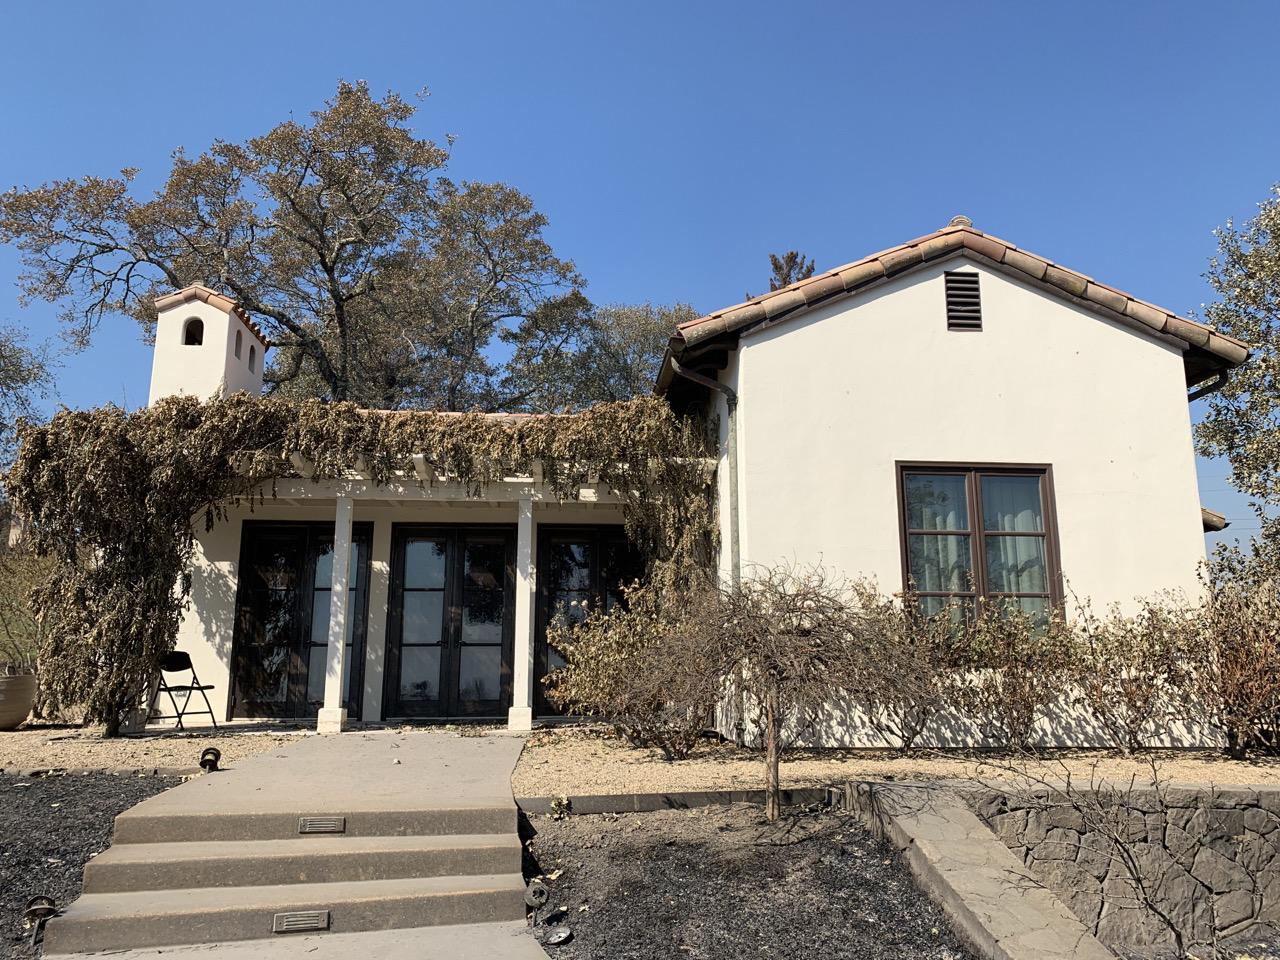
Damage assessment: no_damage